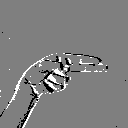
ASL letter: h